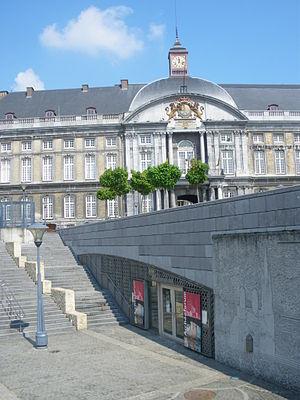
Entrée du Musée de l'fr:Archéoforum sur la fr:Place Saint-Lambert à fr:Liège. En arrière plan, le fronton du fr:Palais des Princes-Évêques de Liège